Church of Nossa Senhora da Anunciação

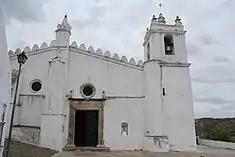
The principal facade showing a mix of elements

But, by the 13th century, the building had already become transformed into a Christian church, and its altar relocated to the northern wall. It was re-installed in the east sometime at the end of the 15th century.